NEAR Shoemaker

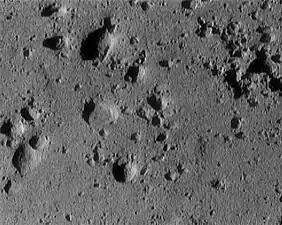
Eros from approximately 250 meters altitude (area in image is roughly 12 meters across). This image was taken during "NEAR" descent to the surface of the asteroid.

Following the flyby, "NEAR" moved to a 200 km circular orbit and shifted the orbit from prograde near-polar to a retrograde near-equatorial orbit. By December 13, 2000, the orbit was shifted back to a circular 35 km low orbit. Starting on January 24, 2001, the spacecraft began a series of close passes (5 to 6 km) to the surface and, on January 28, passed 2 to 3 km from the asteroid. The spacecraft then made a slow controlled descent to the surface of Eros, ending with a touchdown just to the south of the saddle-shaped feature Himeros on February 12, 2001, at approximately 20:01 UT (3:01 p.m. EST). To the surprise of the controllers, the spacecraft was undamaged and operational after the landing at an estimated speed of 1.5 to 1.8 meters per second (thus becoming the first spacecraft to soft-land on an asteroid). After receiving an extension of antenna time on the Deep Space Network, the spacecraft's gamma-ray spectrometer was reprogrammed to collect data on Eros's composition from a vantage point about from the surface where it was ten times more sensitive than when it was used in orbit. This increase in sensitivity was in part due to the increased ratio of the signal from Eros compared to the noise generated by the probe itself. The impact of cosmic rays on the sensor was also reduced by about 50%.